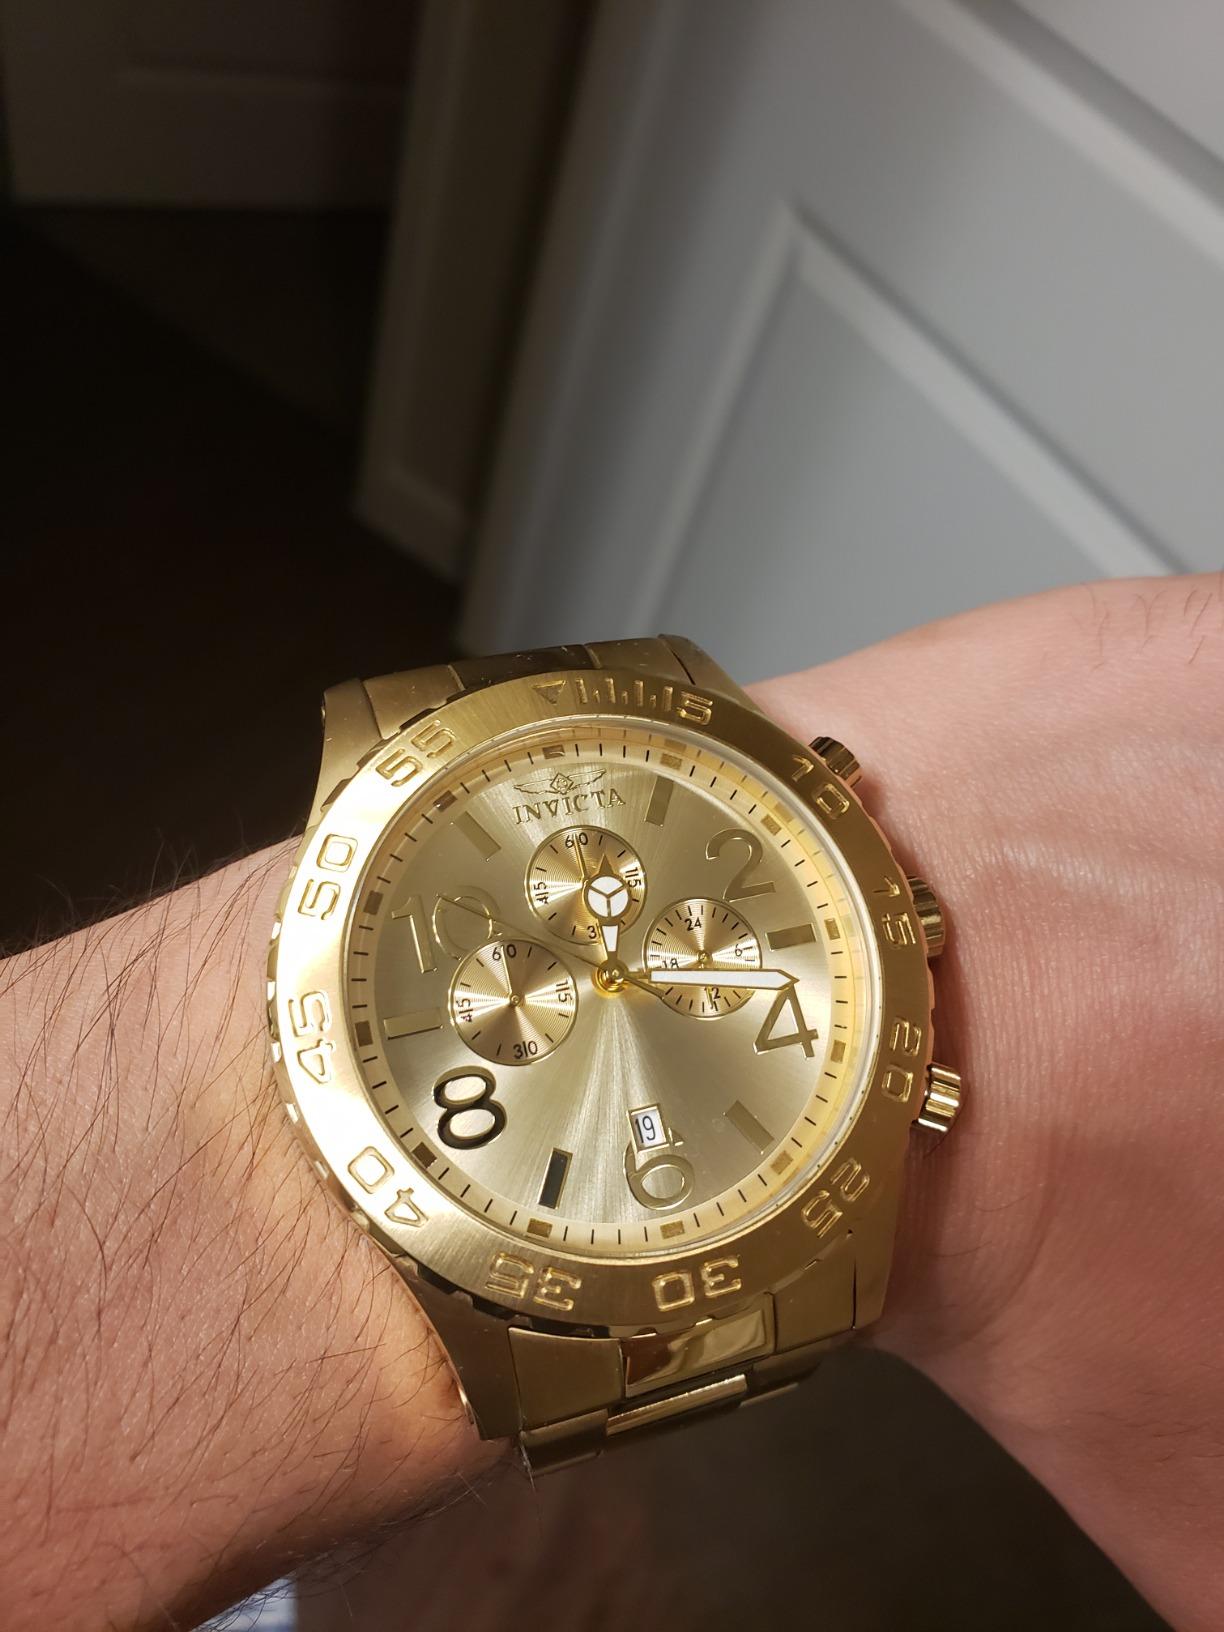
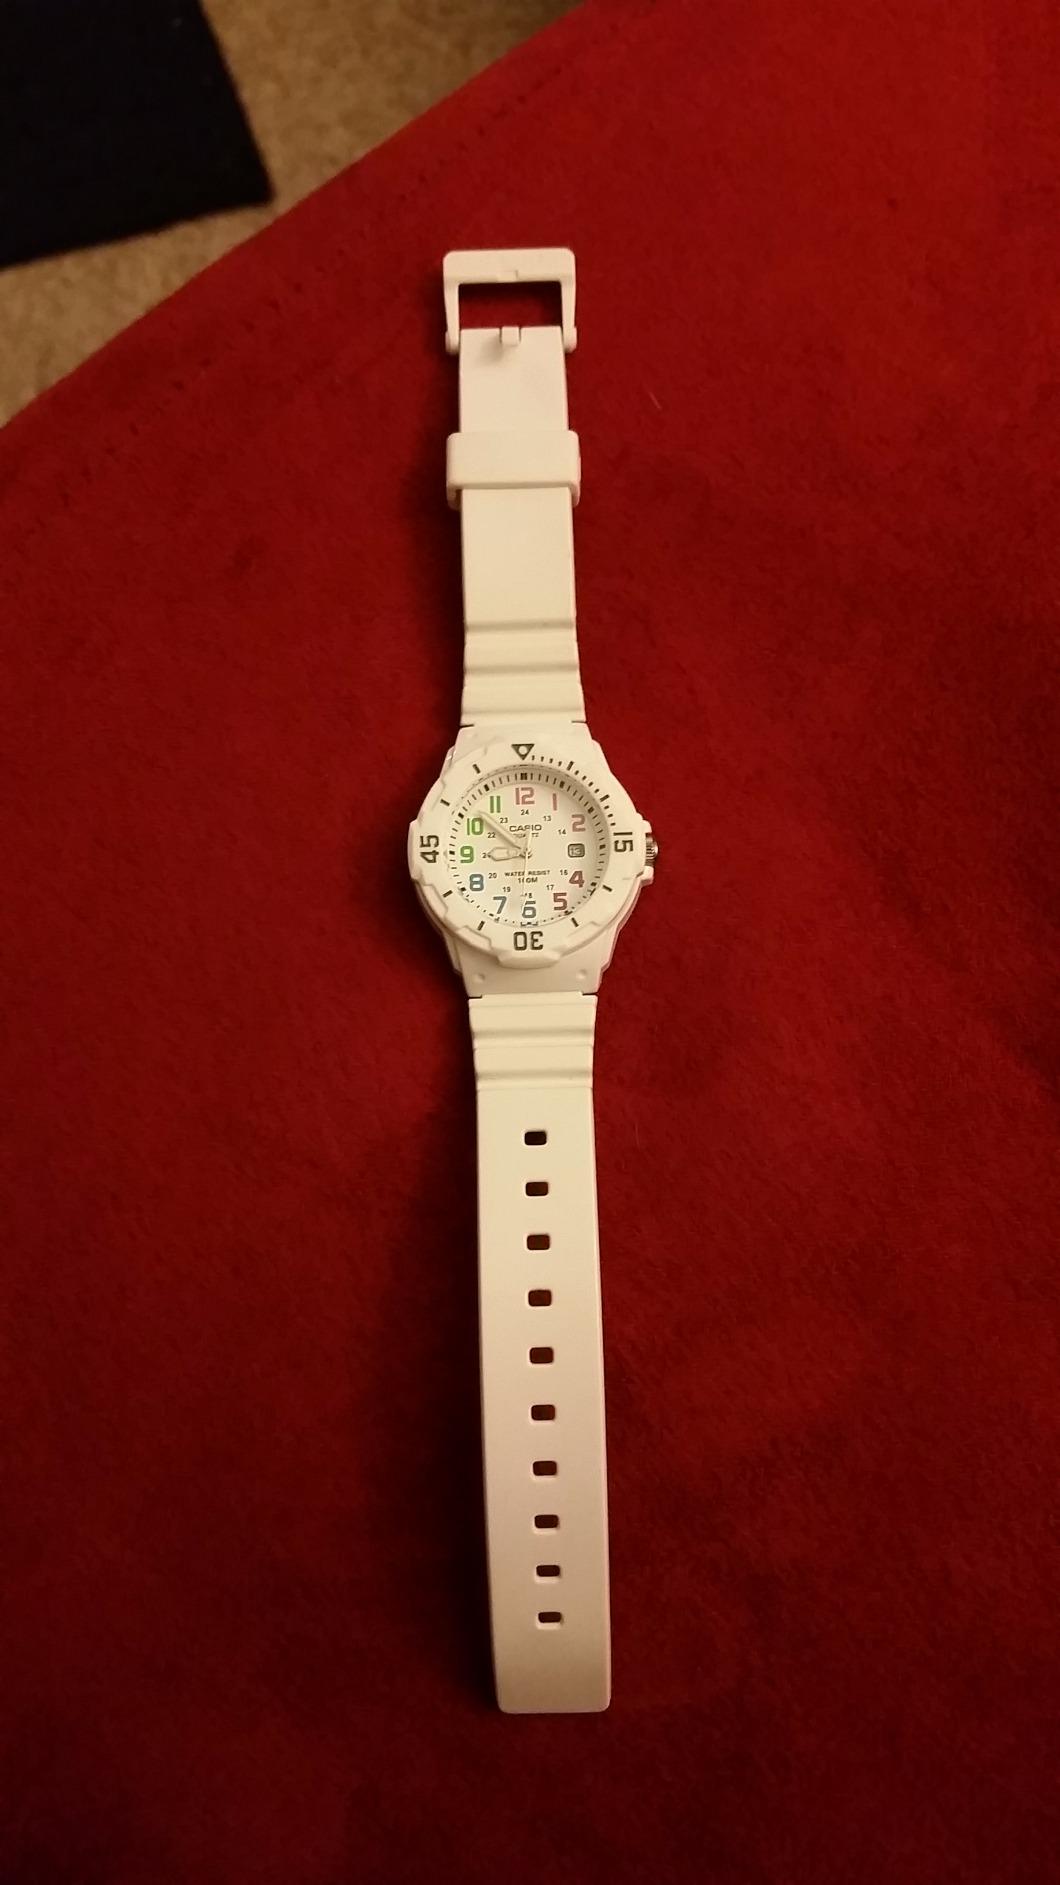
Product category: accessories_watch
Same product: no